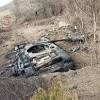
Label: Tank